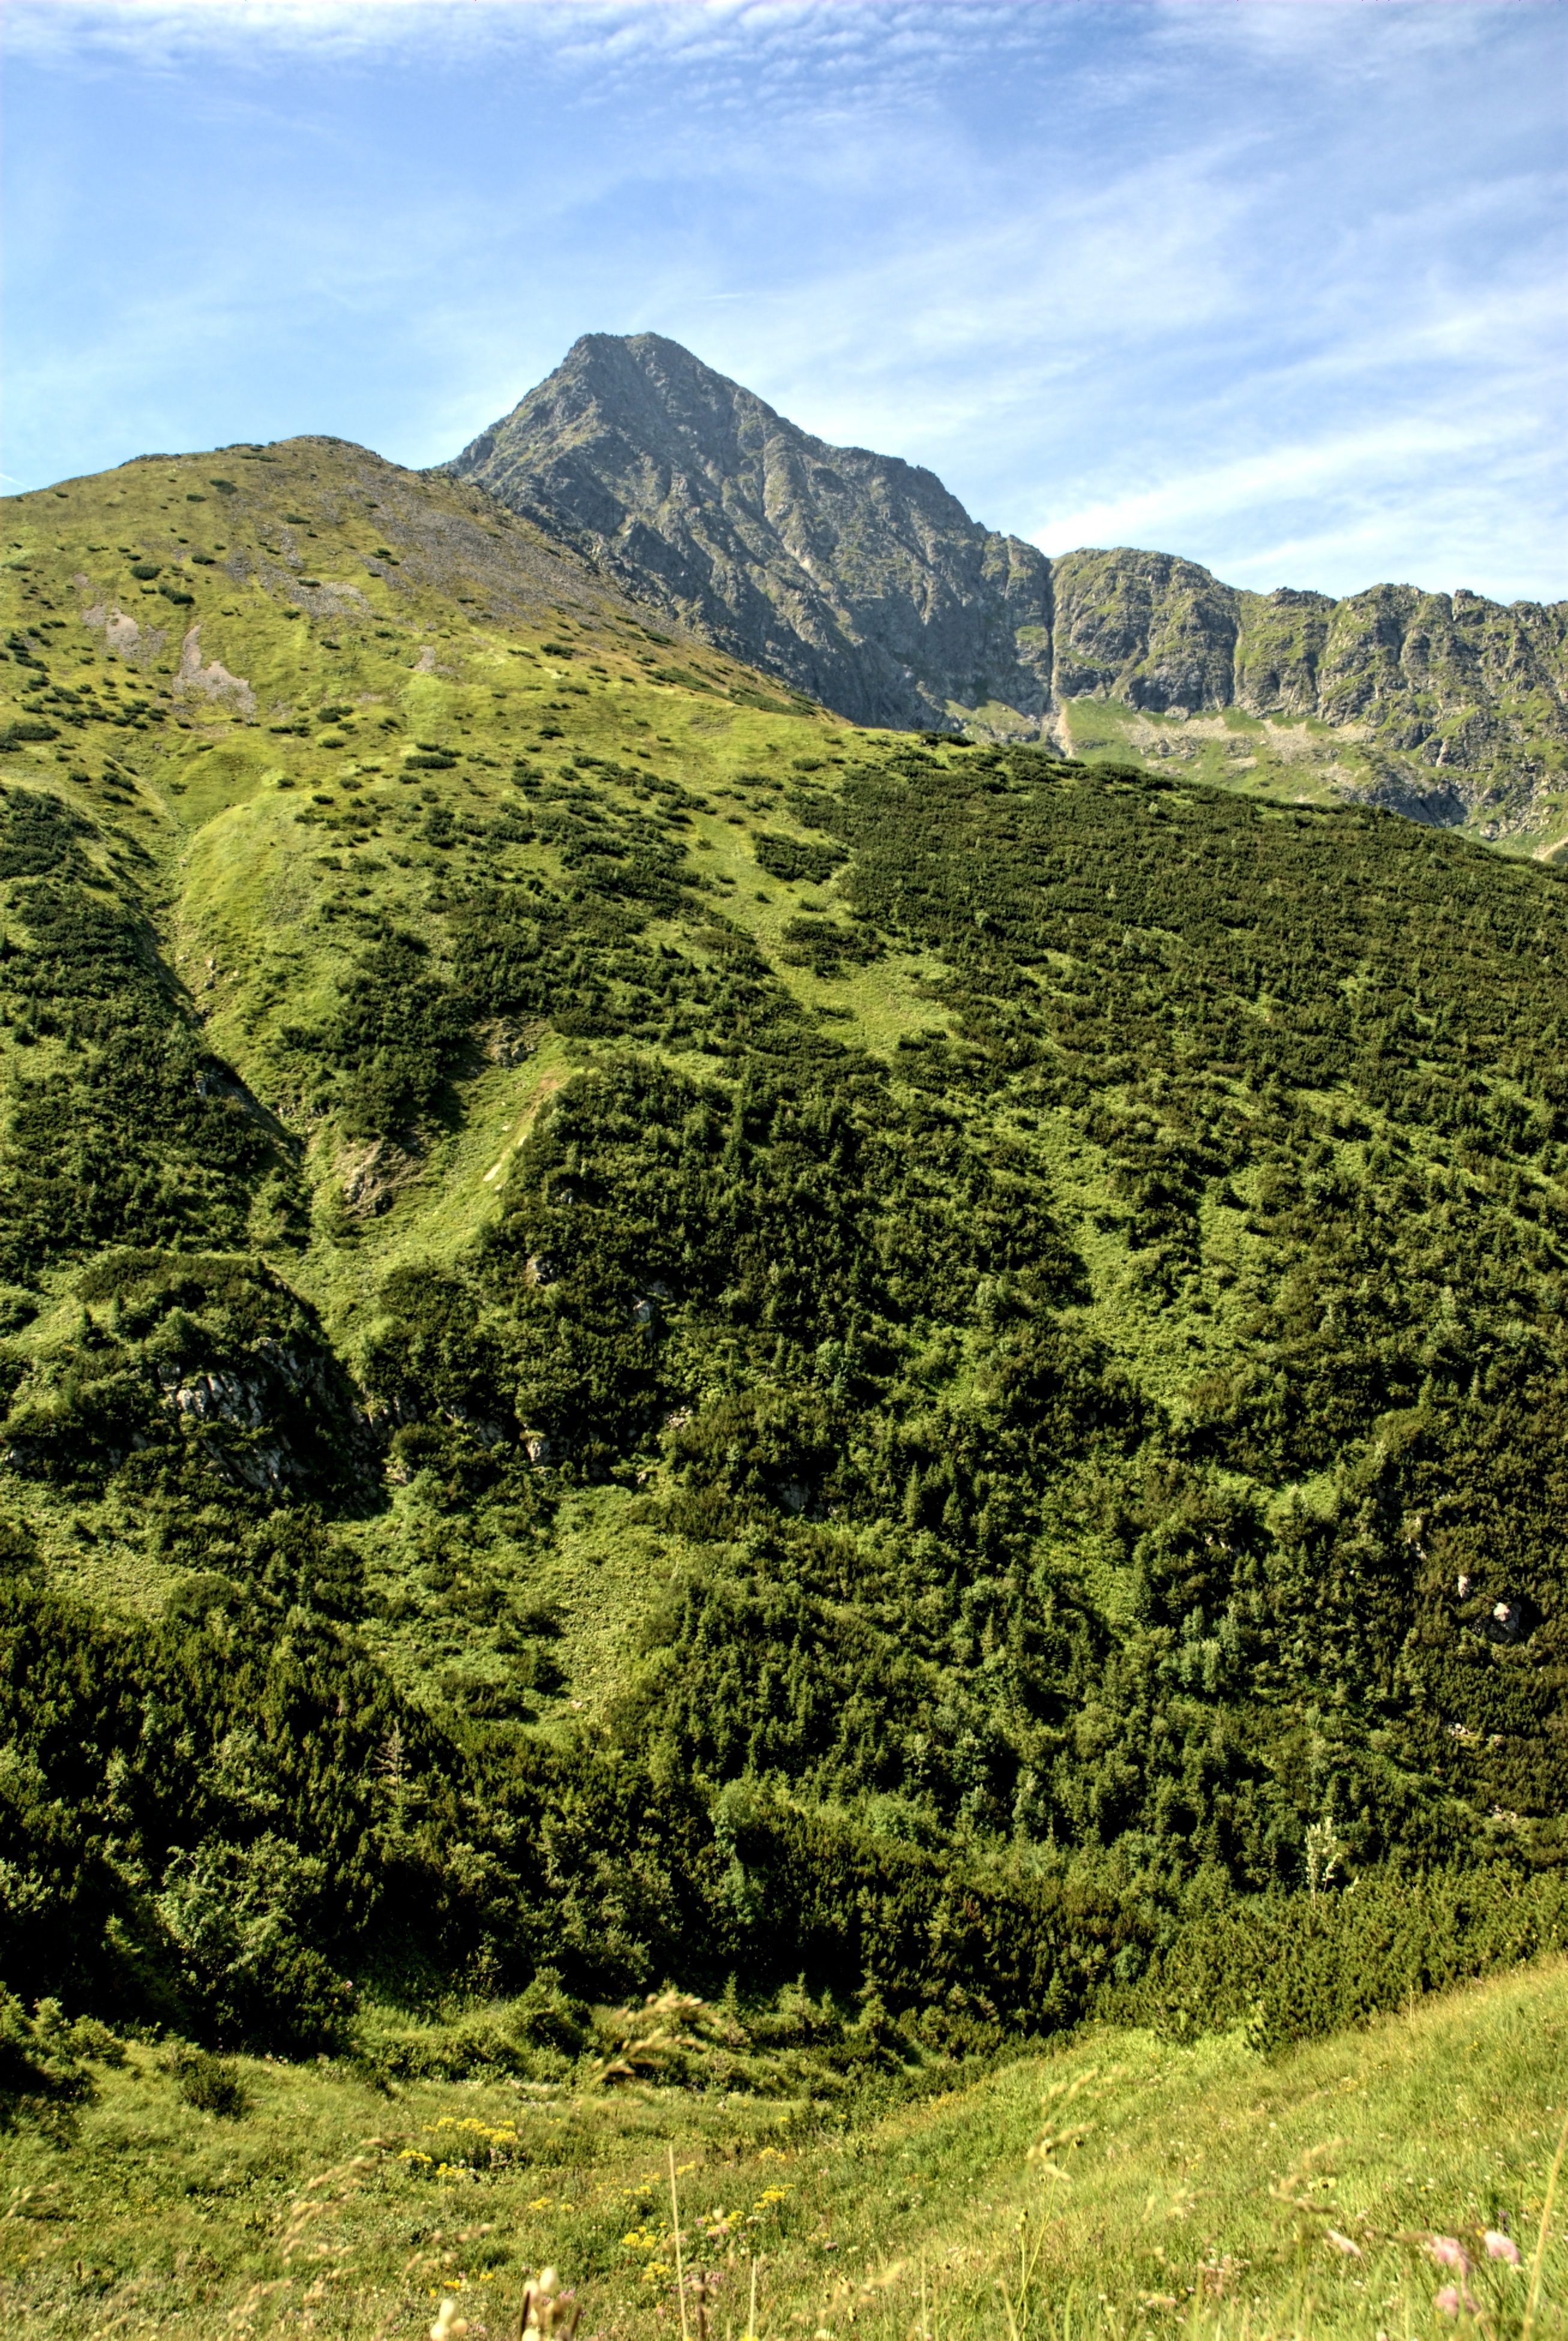
landscape, tree, nature, forest, wilderness, walking, mountain, sky, meadow, hill, adventure, view, valley, mountain range, highland, ridge, top view, mountains, plateau, fell, habitat, ecosystem, tatry, slovakia, rural area, landform, mountain pass, tourists valley koperszad w, natural environment, geographical feature, mountainous landforms